Brandan Wright

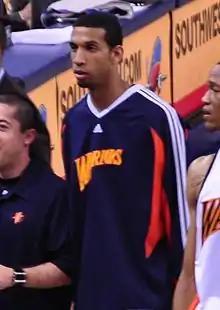
Wright before a game as a member of the Warriors in 2009

Wright became an early candidate for the 2007 NBA draft after his freshman year at the University of North Carolina. In the draft, Wright was selected by the Charlotte Bobcats with the eighth overall pick. Wright was then acquired by the Golden State Warriors in a draft-night trade in exchange for shooting guard Jason Richardson and the draft rights to Jermareo Davidson, whom Golden State chose with the 36th overall pick. Due to an injured hip flexor, Wright was unable to participate in summer league play during his rookie season. Of the thirty-eight games Wright played during his rookie season, he started in six. Wright entered the 2008–09 season with career averages of 4.0 points and 2.6 rebounds in 9.9 minutes over thirty-eight games in his rookie season. In January 2009, Wright partially dislocated his left shoulder late in the first half of a game against the Los Angeles Lakers.